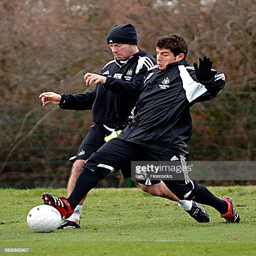
soccer player and football player in action during a training session